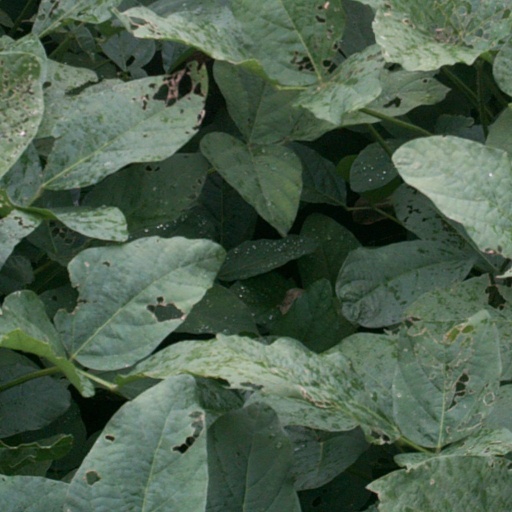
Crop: soybean